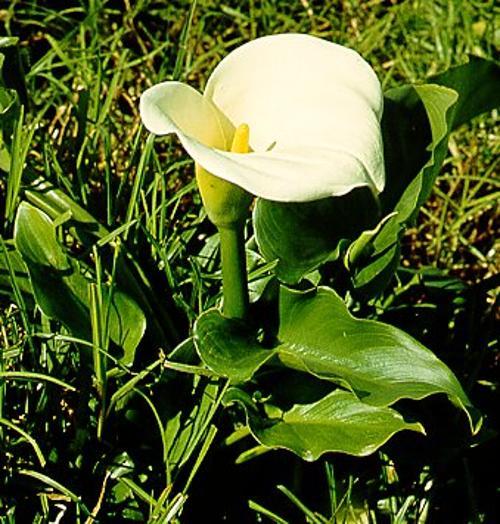
Label: giant white arum lily